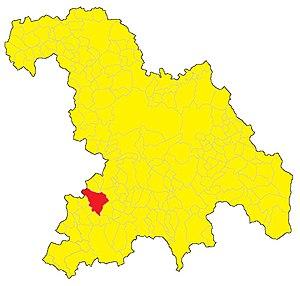
Acqui Terme est une commune italienne d'environ 20 400 habitants, située dans la province d'Alexandrie, dans la région Piémont, en Italie nord-occidentale. Elle se trouve à 35 km au sud-sud-ouest d'Alexandrie.